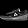
Label: Sneaker